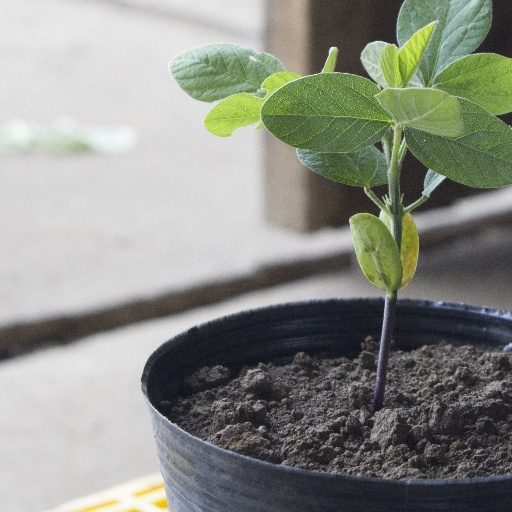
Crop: soybean